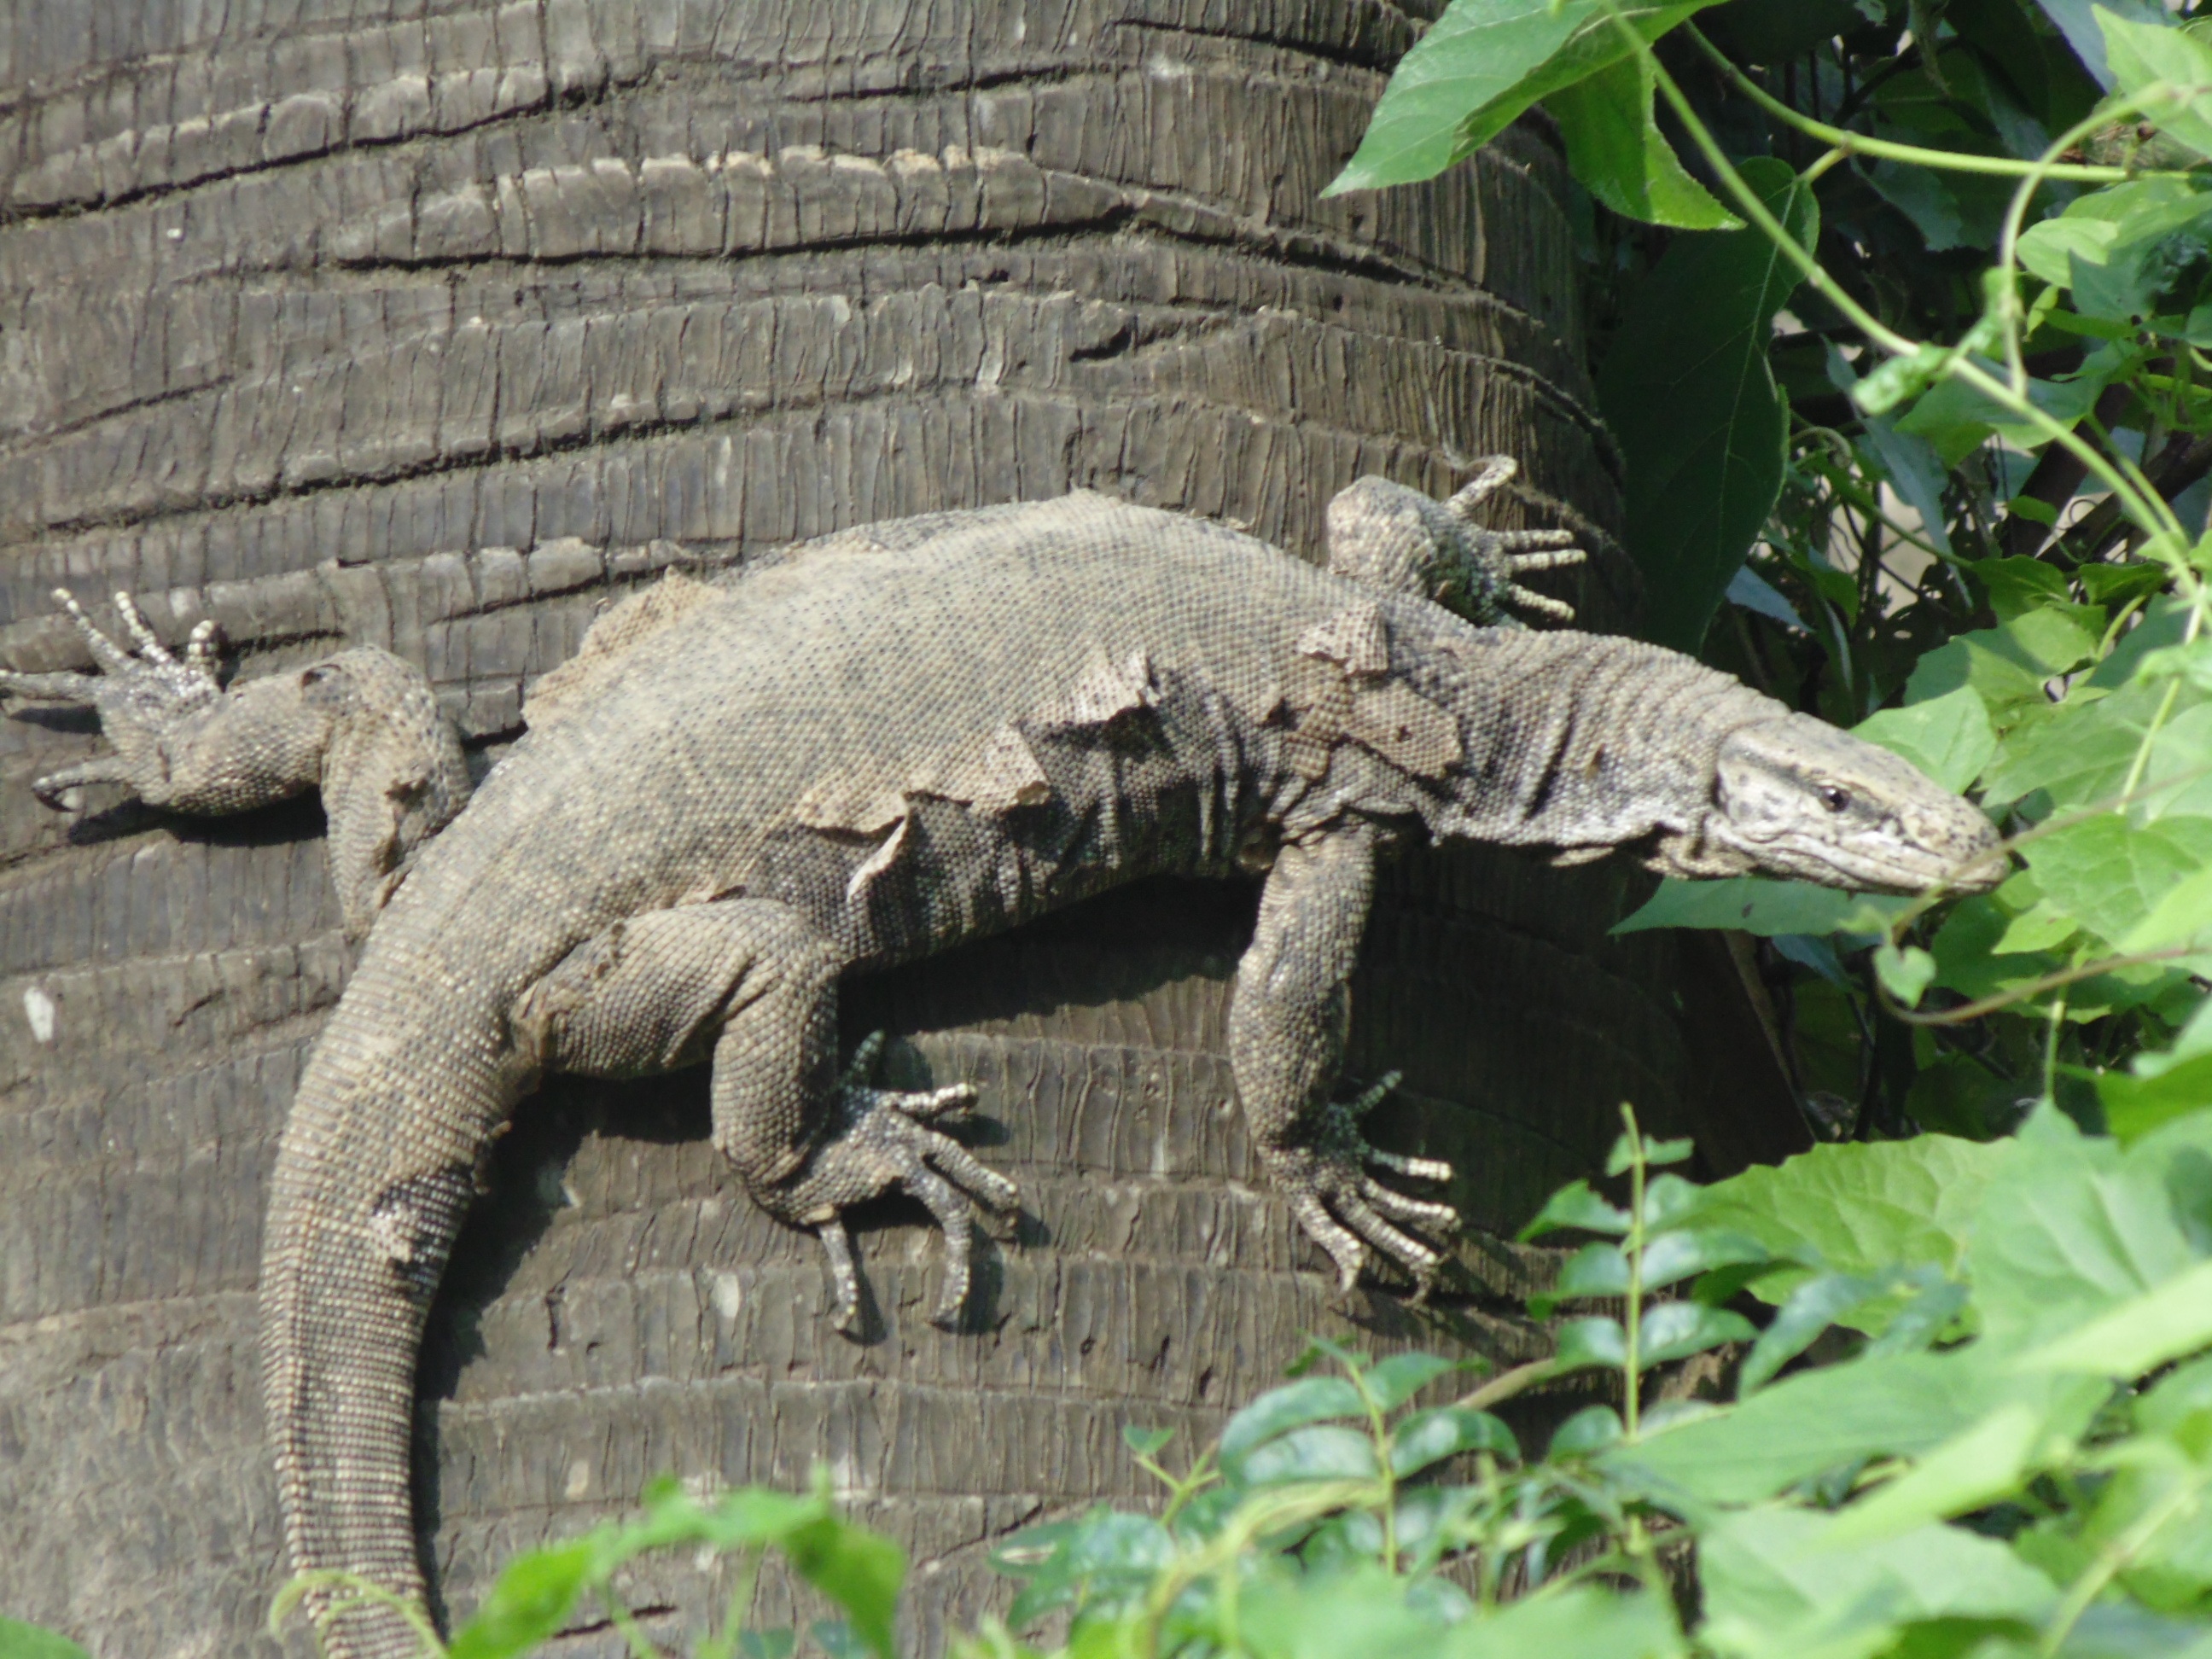
reptile, iguana, fauna, lizard, vertebrate, scaled reptile